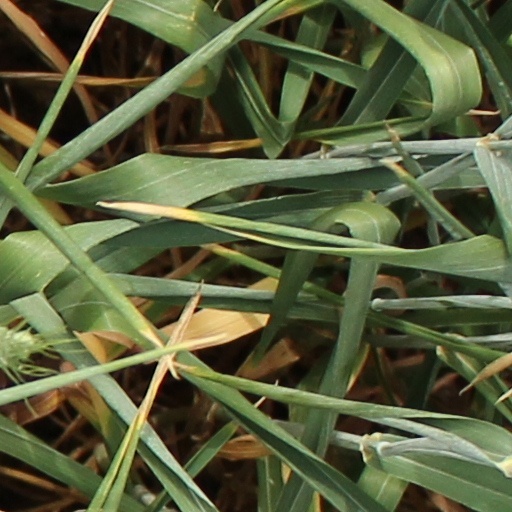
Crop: wheat